George Venables-Vernon, 8th Baron Vernon

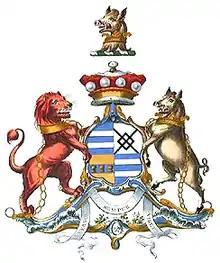
Baron Vernon coat of arms

Lord Vernon was born on 28 September 1888 into the prominent Vernon family. He was the eldest son of George Venables-Vernon, 7th Baron Vernon, and Frances Margaret Lawrance (a daughter of Francis C. Lawrance, of New York City). His sister, Frances Lawrance Venables-Vernon, married Maurice Raoul-Duval and his younger brother, Francis Venables-Vernon, was a British soldier.